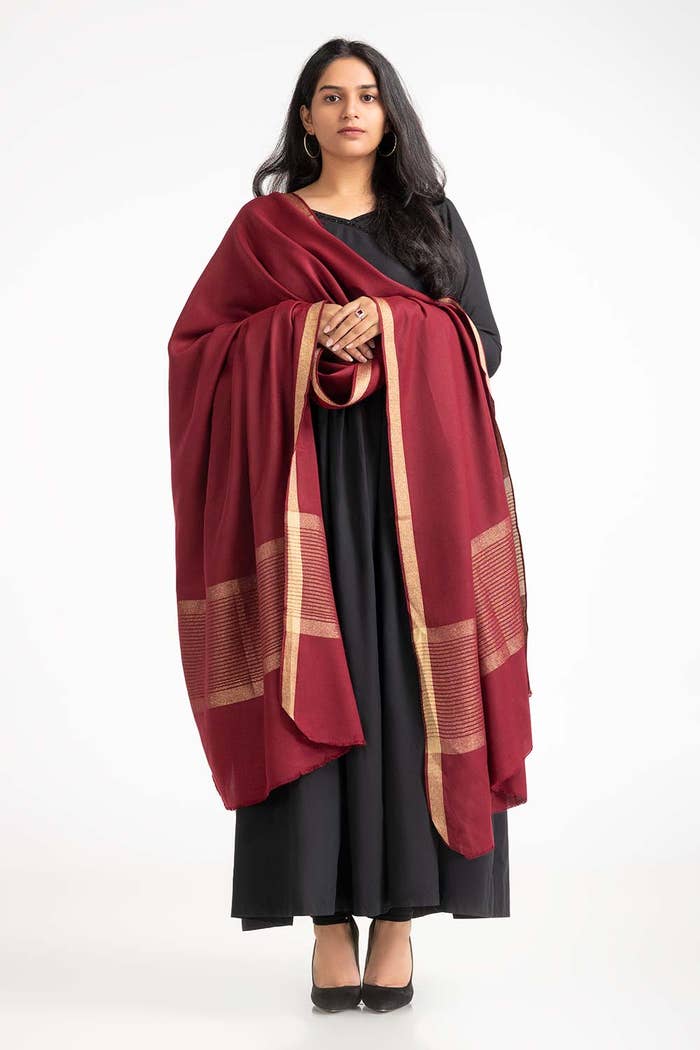
burgundy black silk dupatta